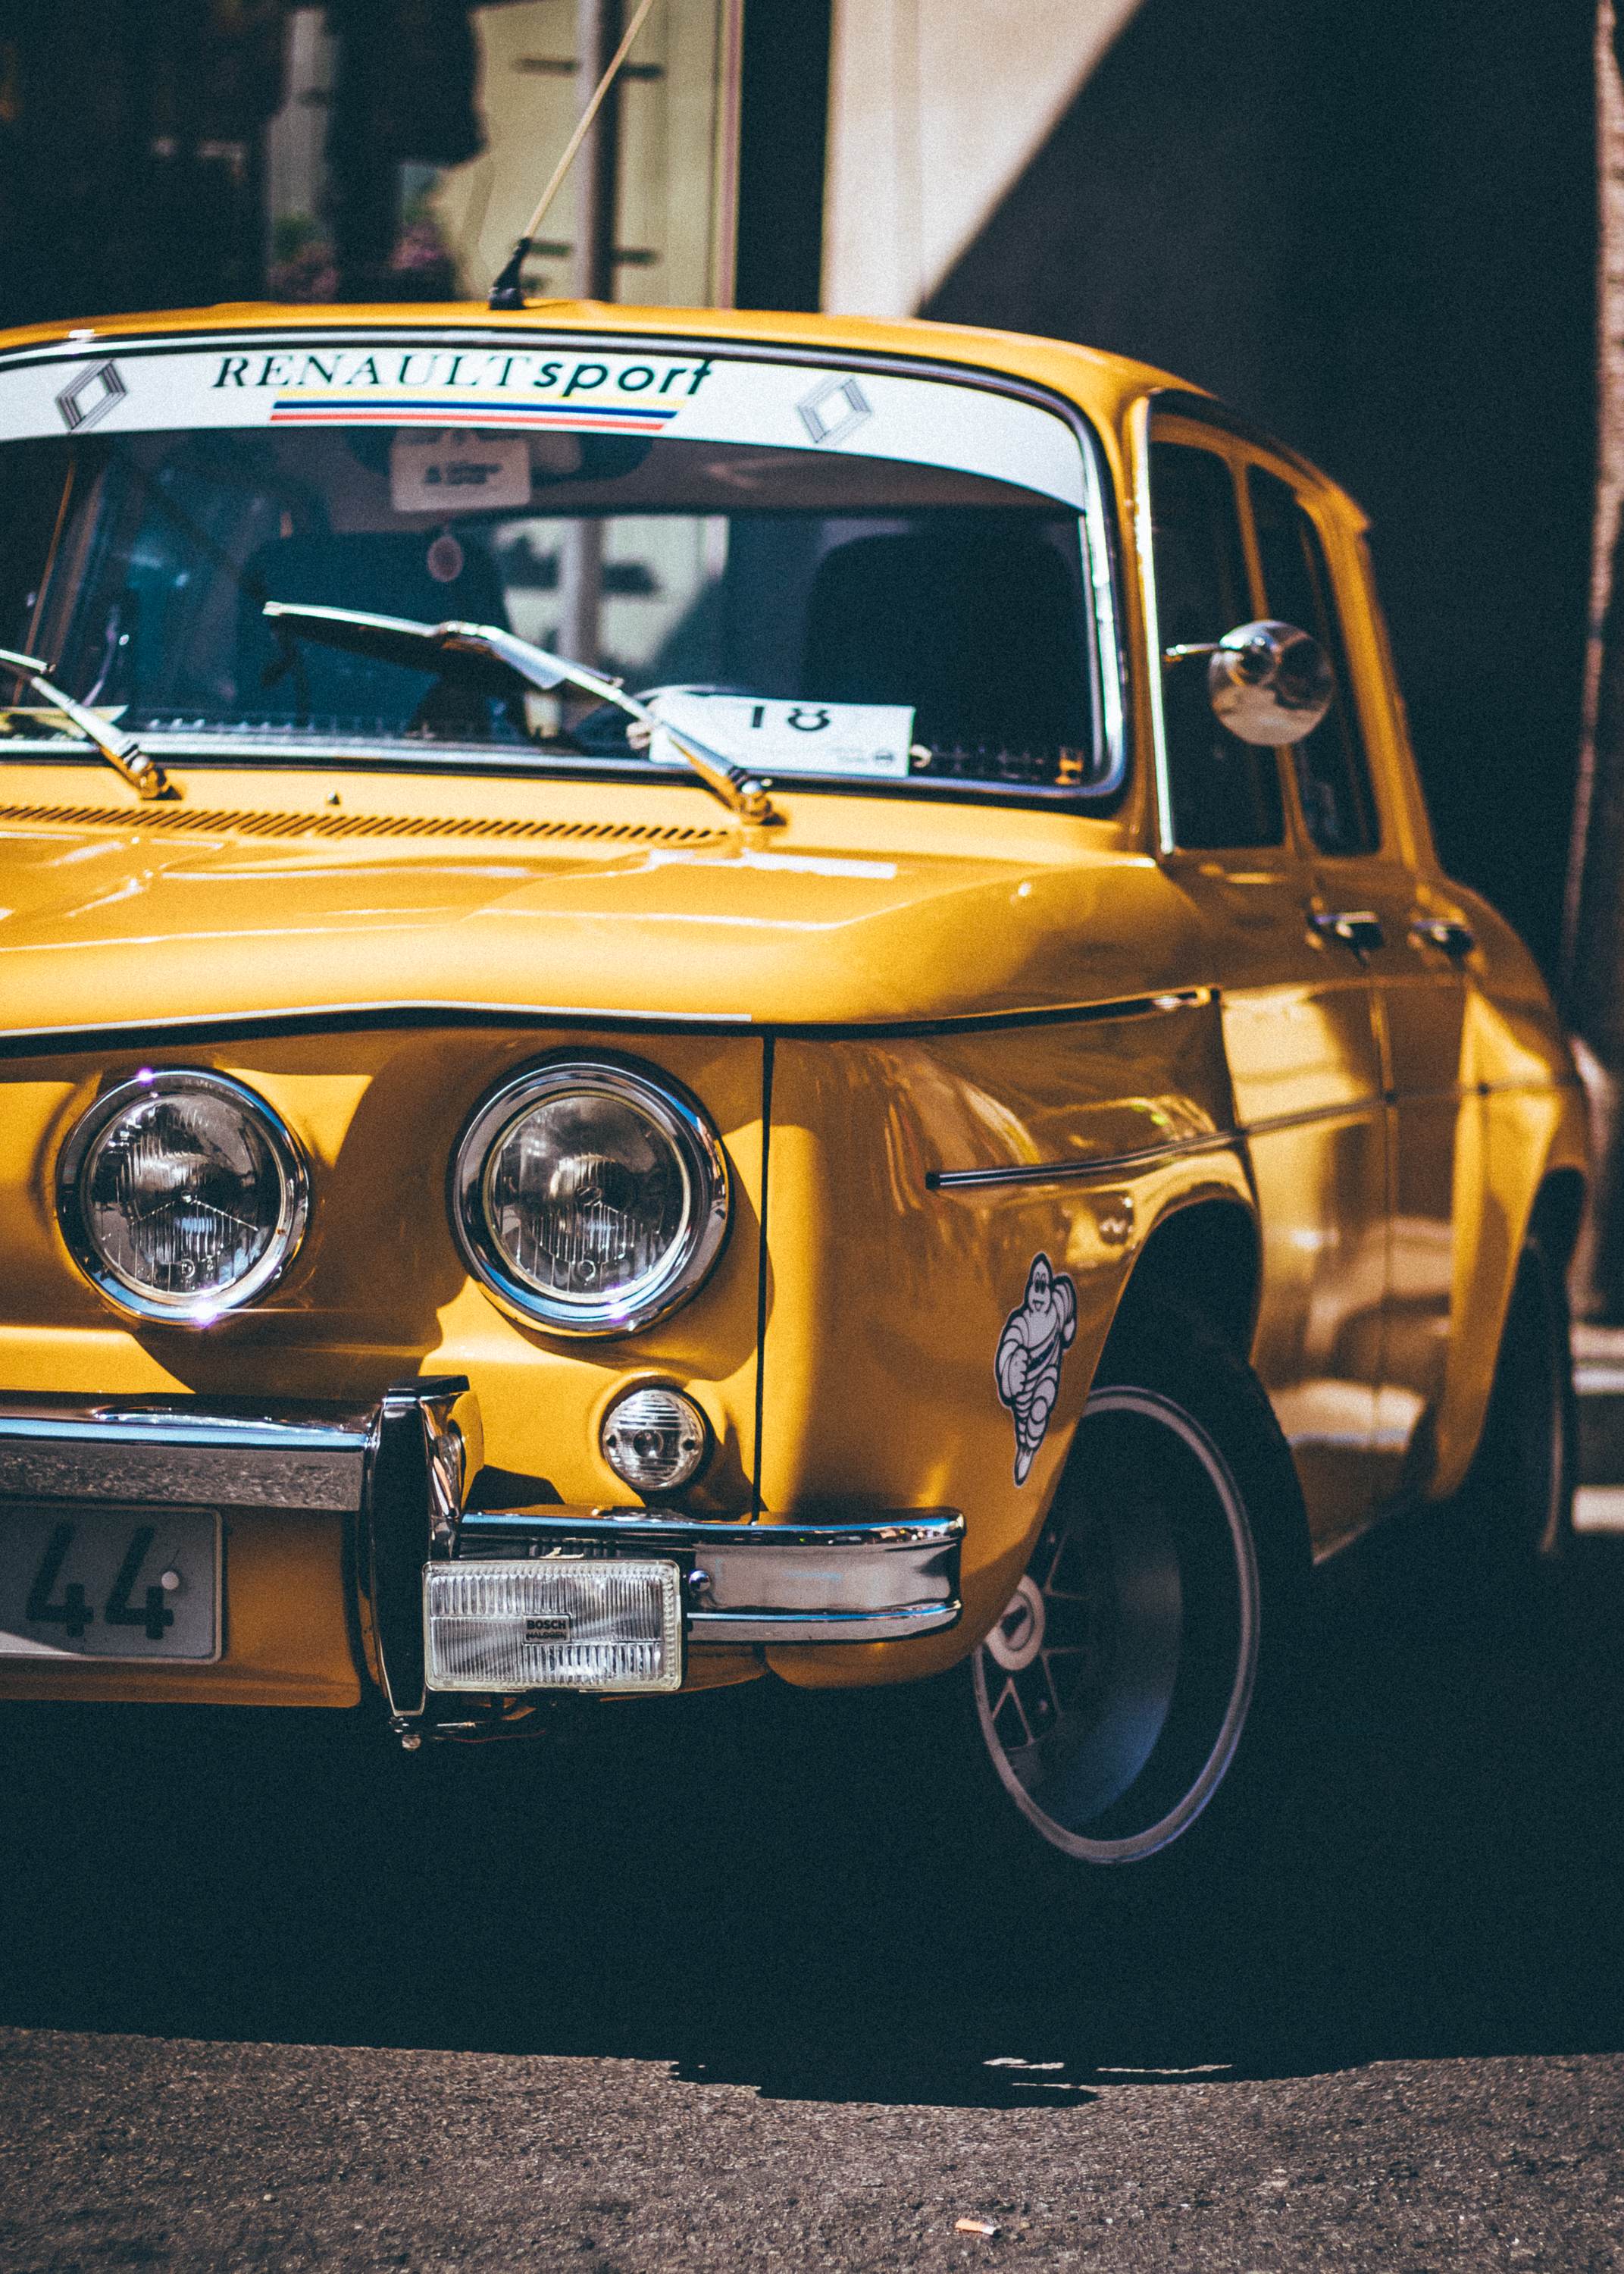
land vehicle, vehicle, car, Regularity rally, classic car, coupe, yellow, renault 8, sedan, rim, automotive wheel system, automotive tire, auto part, compact car, subcompact car, wheel, family car, city car, asphalt